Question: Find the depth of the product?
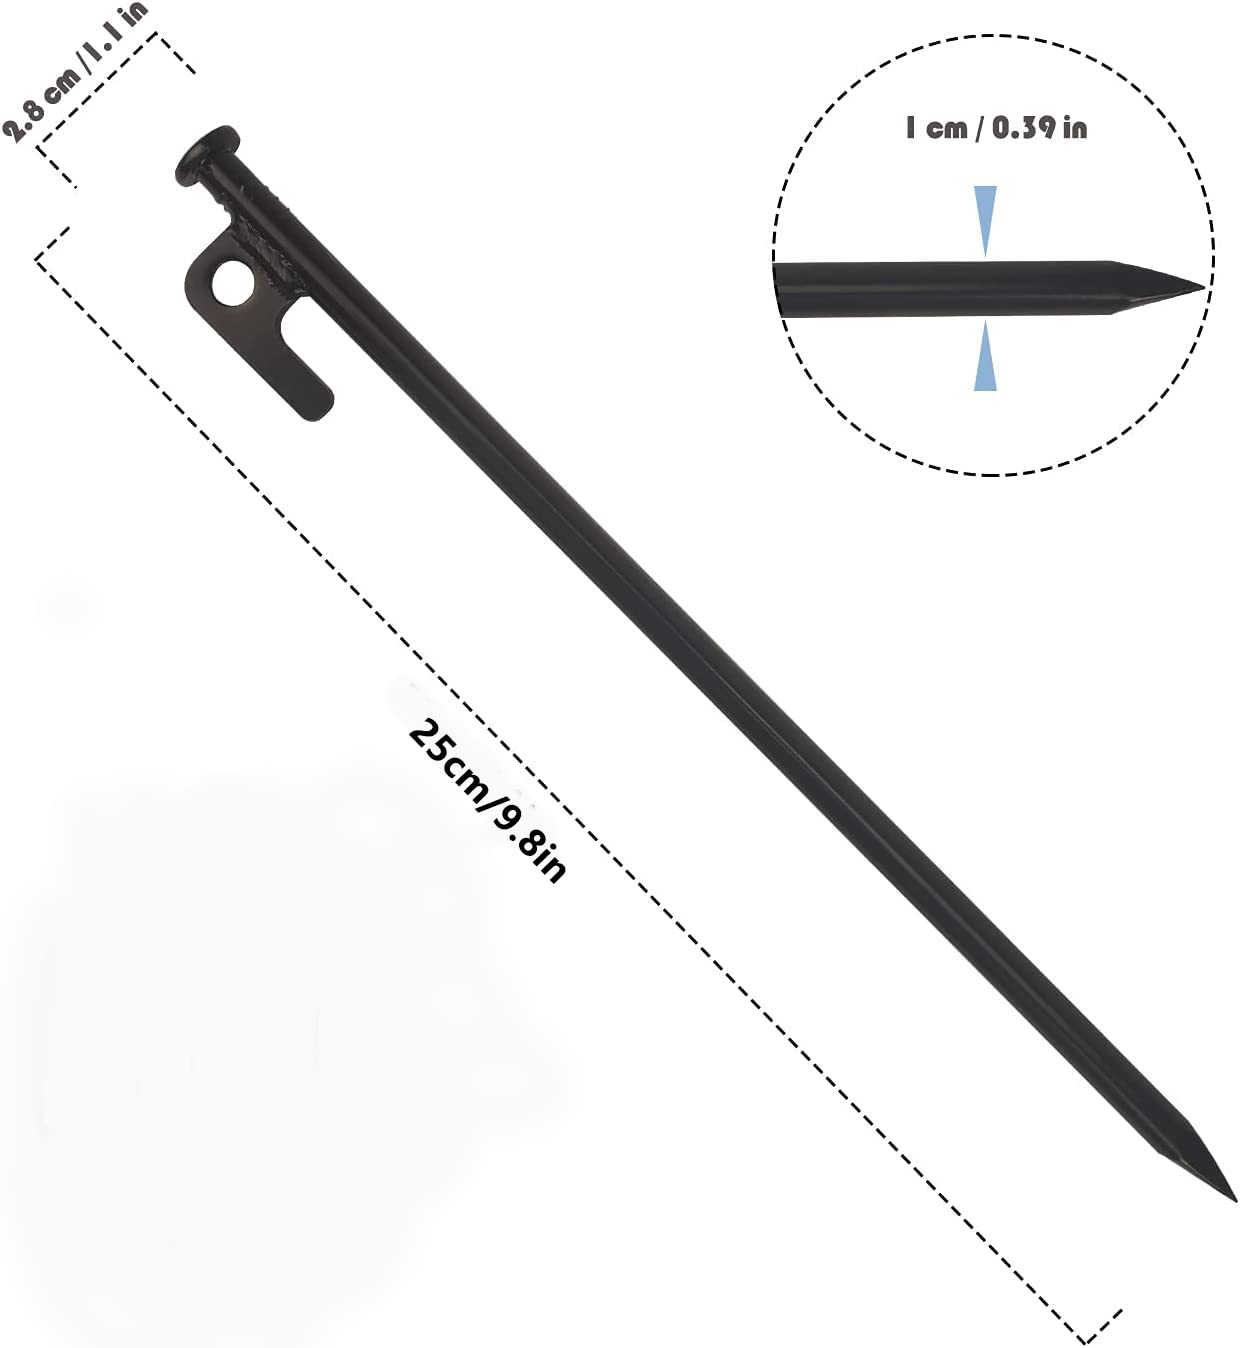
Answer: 25.0 centimetre